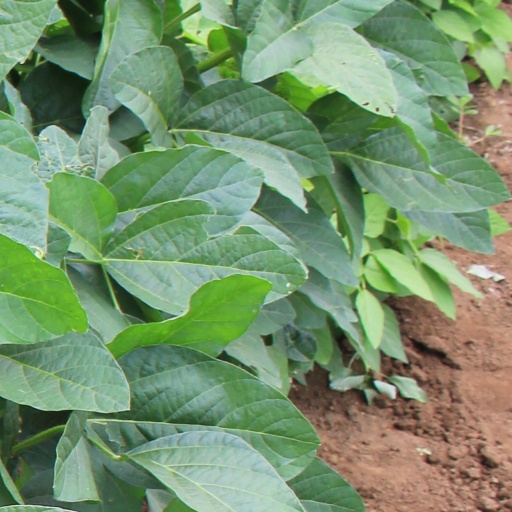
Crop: soybean